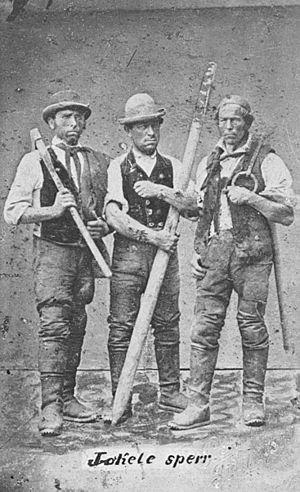
Le flotteur, un métier ancien et disparu dans de nombreuses régions du monde, mais encore exercé de manière marginale ou ciblée sur quelques rivières ou grands lacs localisés dans plusieurs continents, est chargé de transporter le bois par voie d’eau une fois qu’il a été abattu par les bûcherons et acheminé sur les rives des cours d’eau, suivant les régions, par les débardeurs assistés par des animaux de trait ou non, les schlitteurs, les grumiers ou directement par des glissières ou toboggans qui font dévaler les grumes et les billes jusqu’à la rivière. Le flotteur est un métier à l'échelle mondiale avec une forte représentativité en Europe, en Asie et en Amérique du Nord.
Le flottage du bois est un mode de transport par voie d'eau pour des pièces de bois de tailles variables, à l'état brut ou déjà débitées, assemblées entre elles ou pas. Influencé par les caractéristiques typographiques, hydrographiques, culturelles et climatiques de chaque région du monde, il prend des formes différentes et très variées en fonction des essences d'arbres des grandes zones forestières de la planète, mais surtout de la présence ou du degré de flottabilité du cours d'eau qui est aux abords des massifs forestiers où sont abattus les arbres.